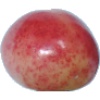
Label: cherry_rainier